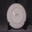
Label: plate